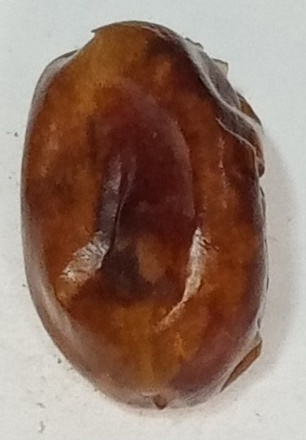
Variety: fasli-toto
Size: small
Grade: grade-1